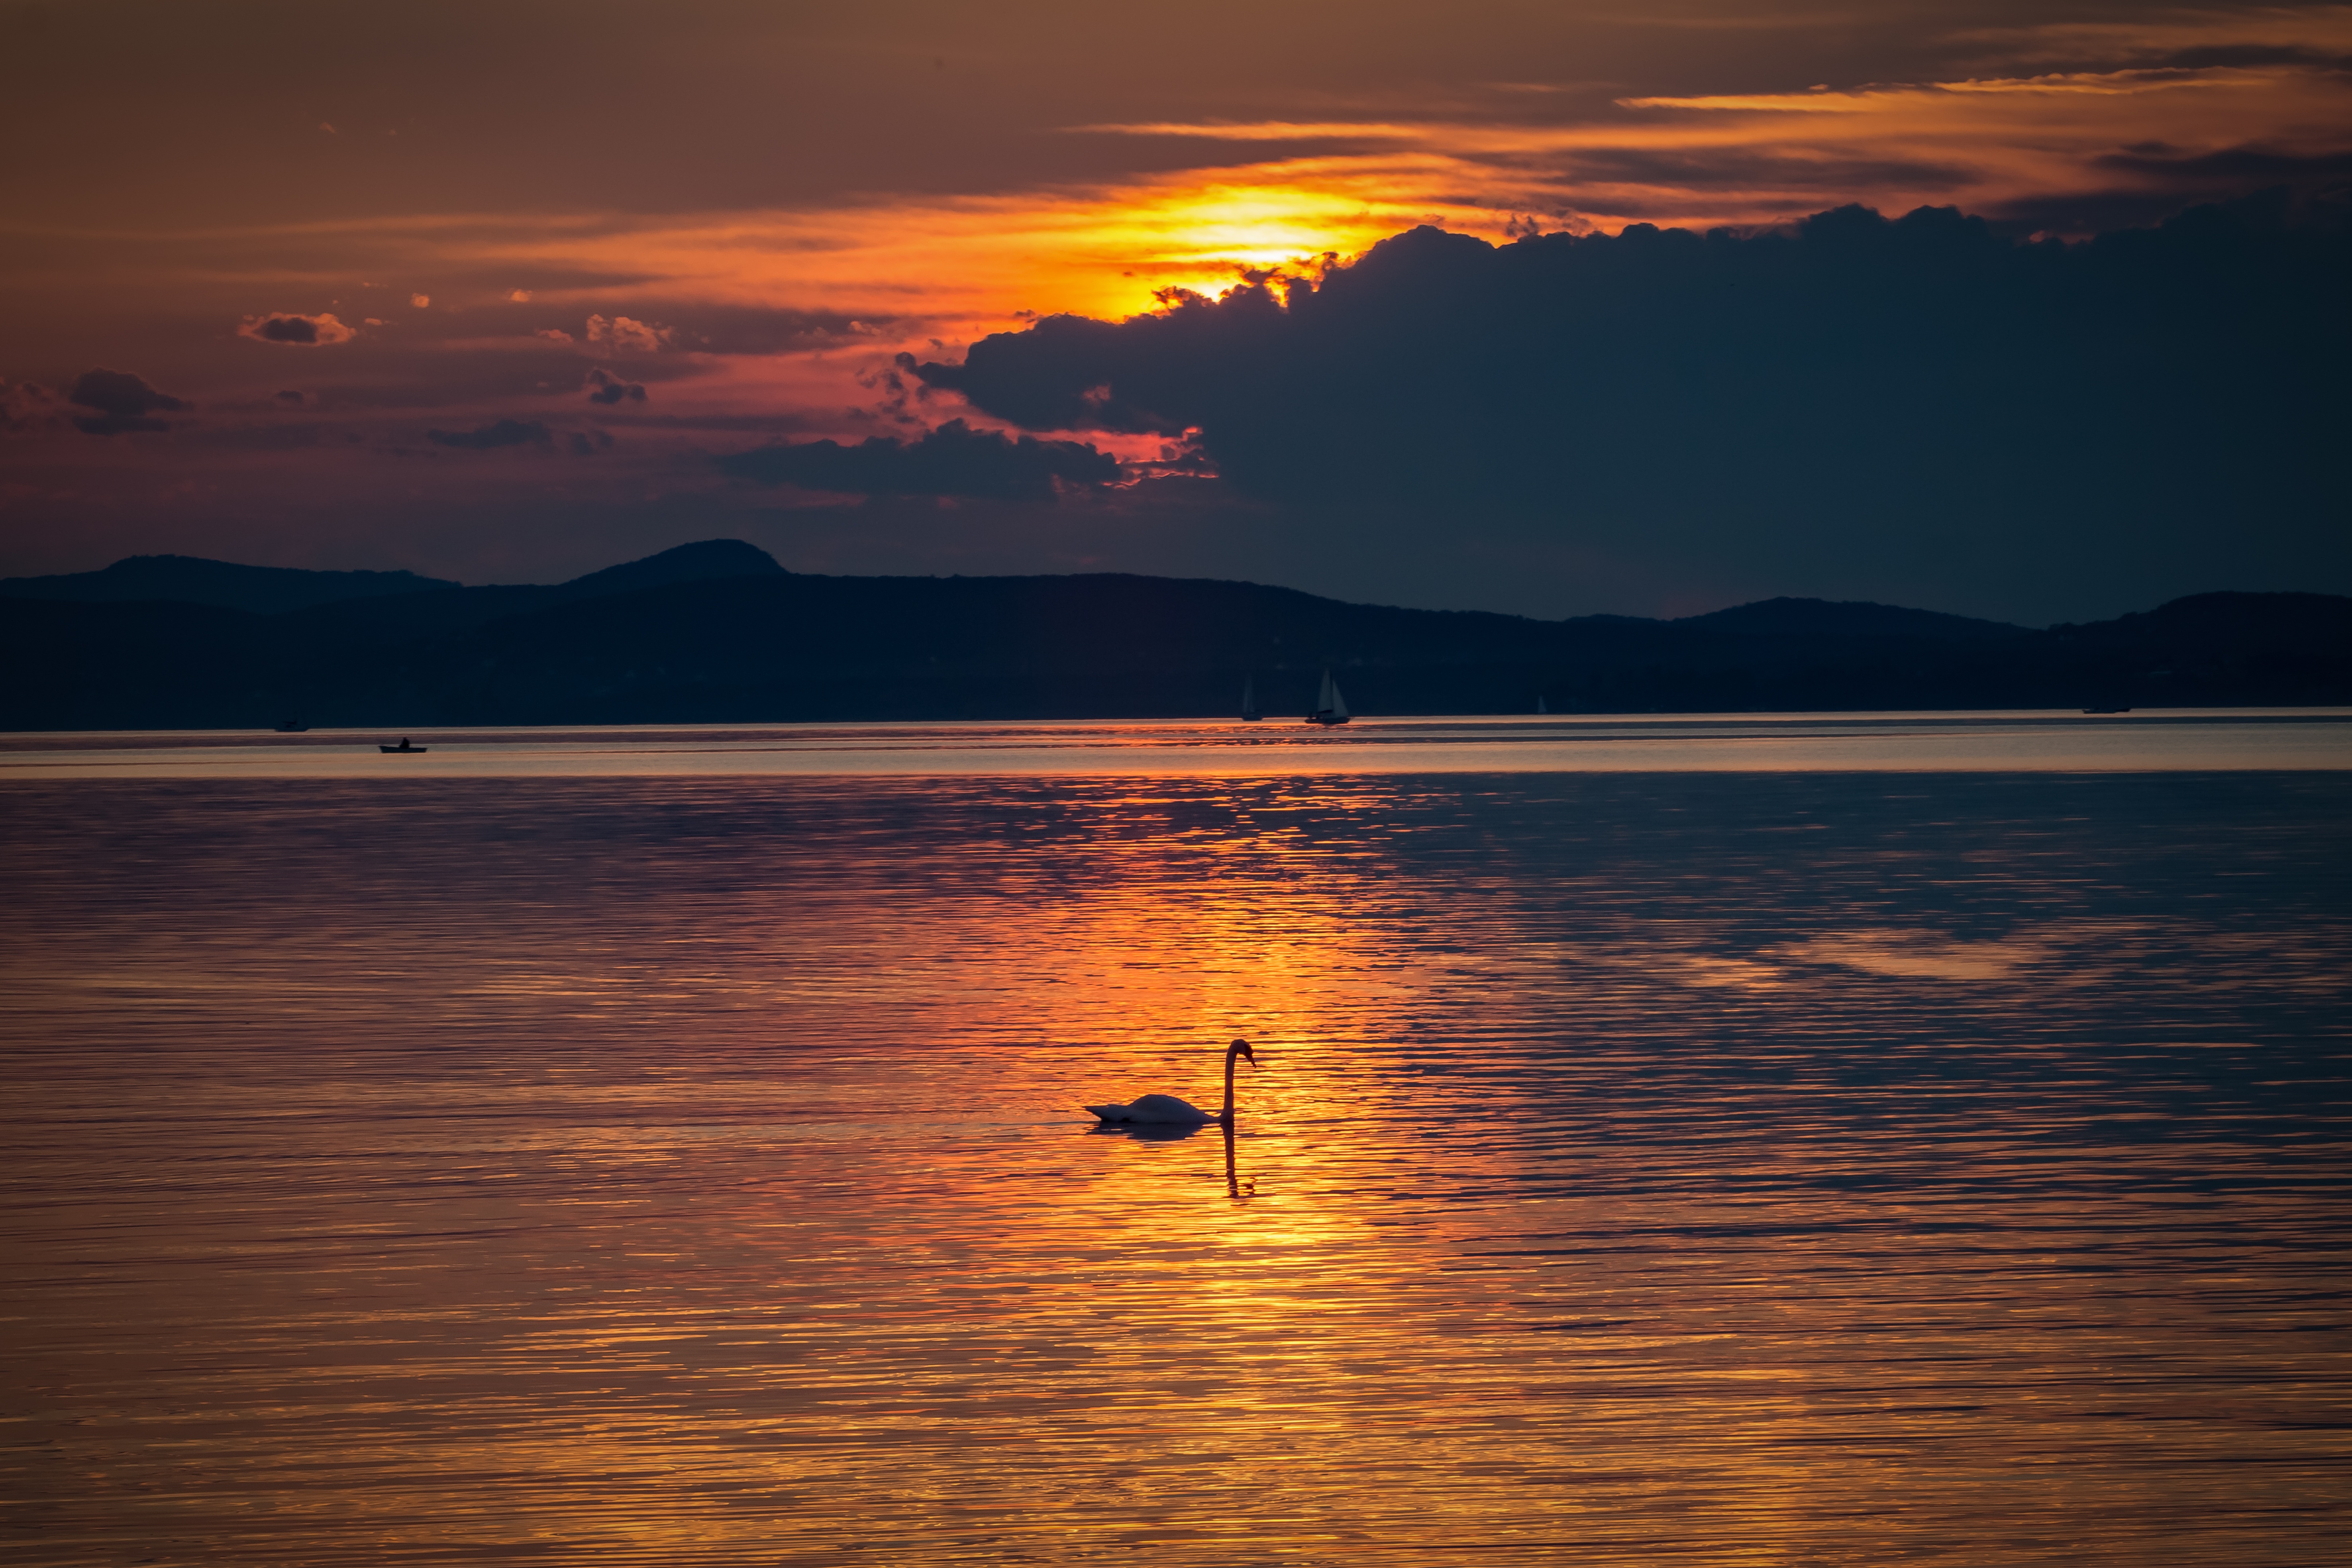
landscape, sea, coast, water, nature, ocean, horizon, light, cloud, sun, sunrise, sunset, morning, lake, dawn, summer, dusk, swim, evening, reflection, glow, in the evening, swan, lights, colors, hungary, nightfall, loch, afterglow, lake balaton